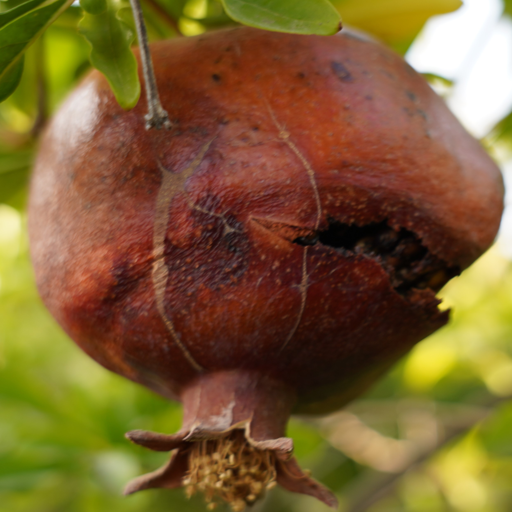
Label: Colletotrichum spp